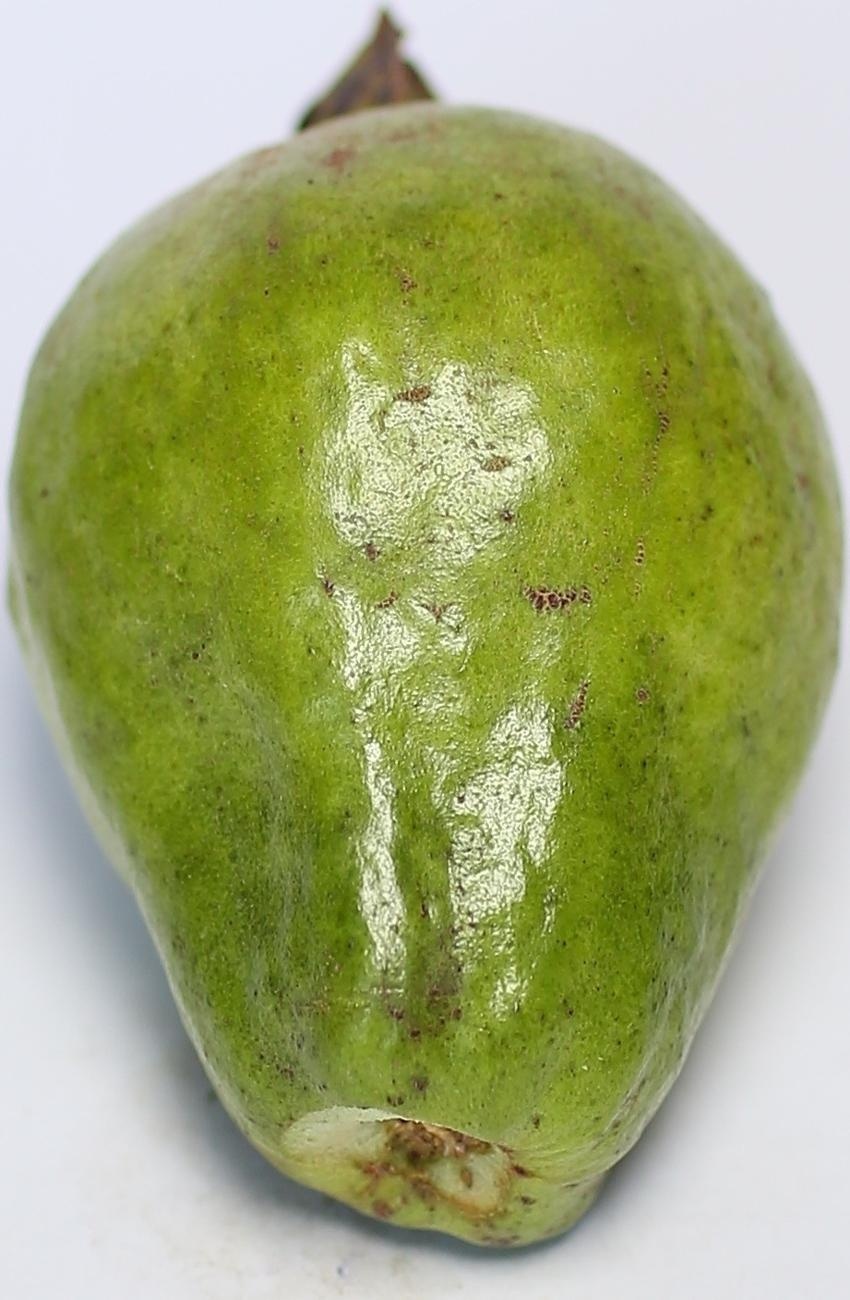
Maturity: green
Variety: local-sindhi